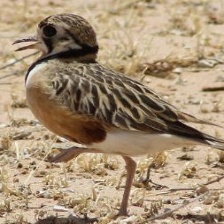
Species: INLAND DOTTEREL
Scientific name: CHARADRIUS AUSTRALIS